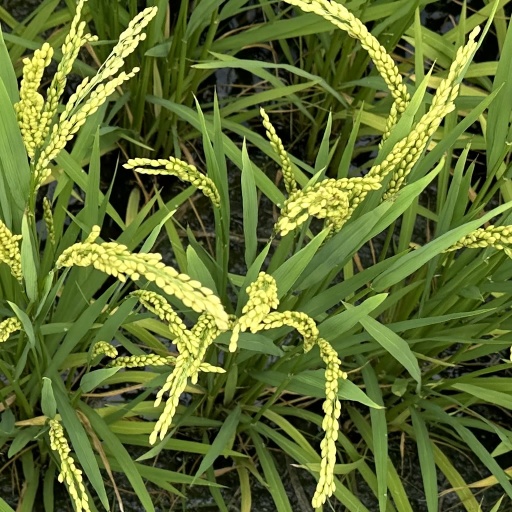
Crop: rice